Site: brandenburg
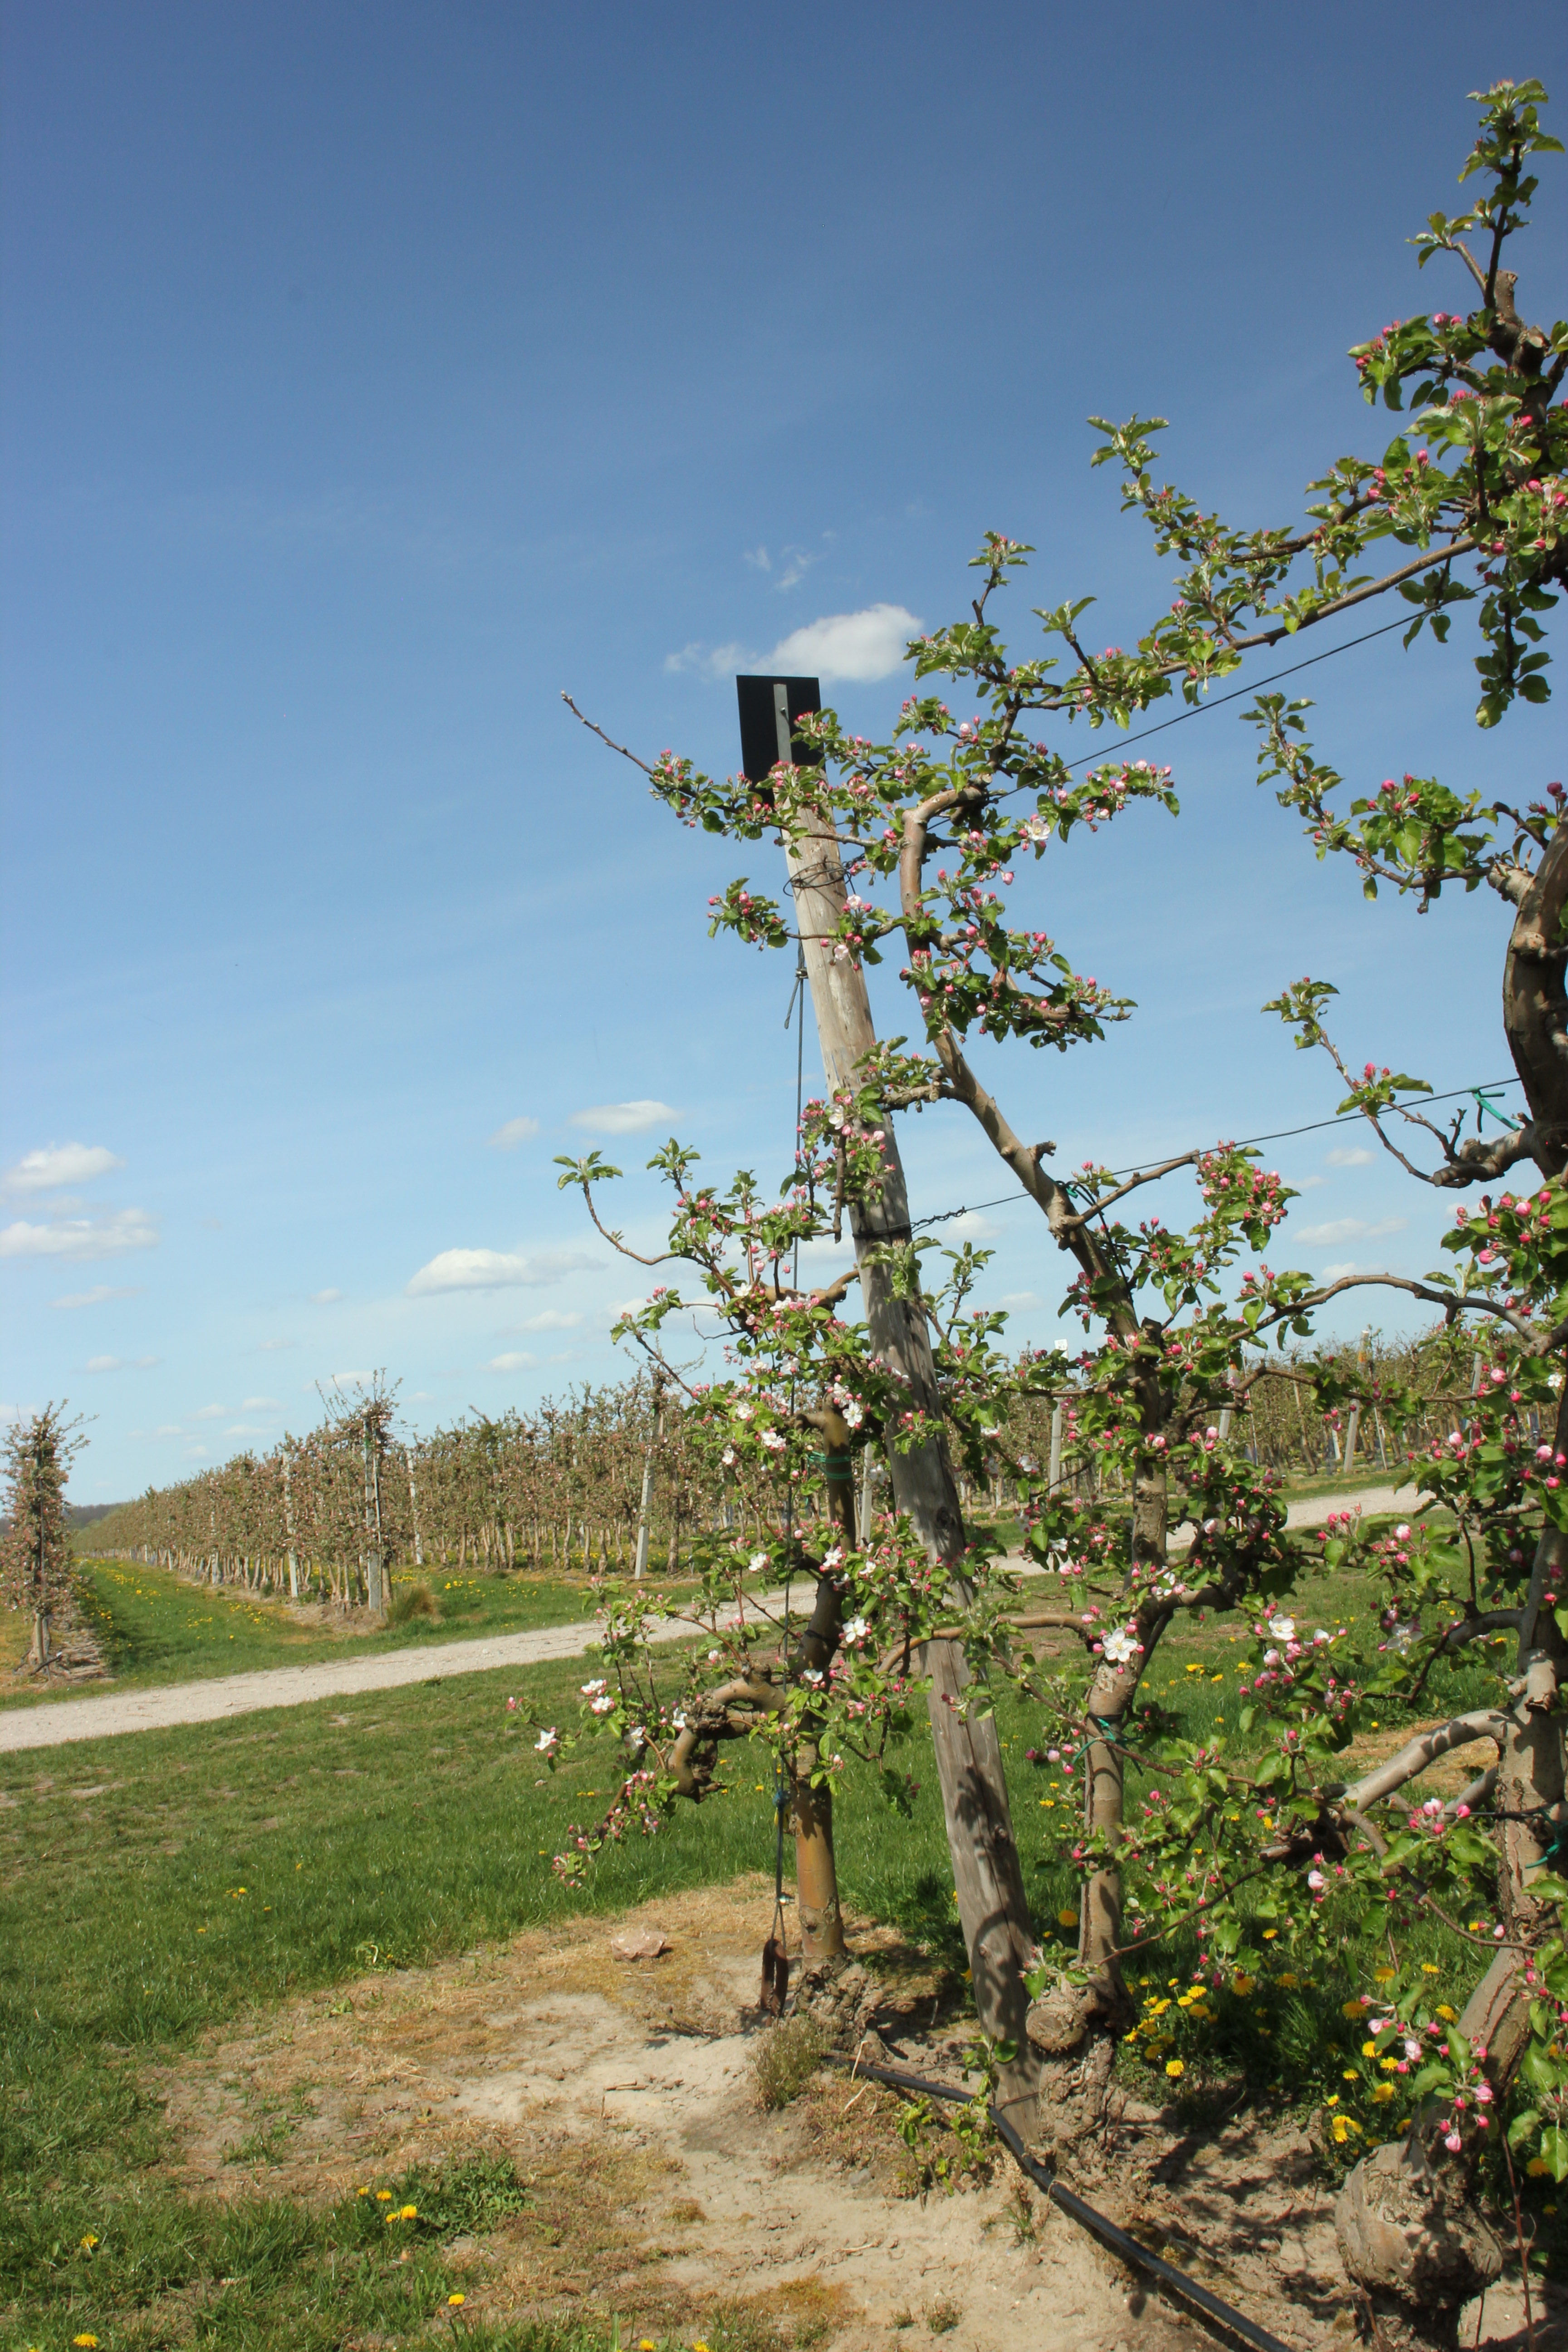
Growth stage (BBCH 57): Inflorescence emergence